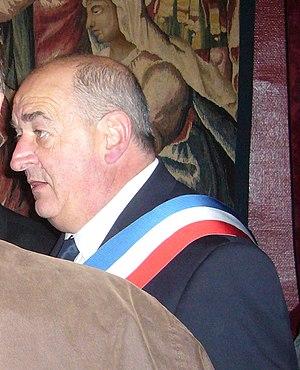
Alain Bertrand, né le 23 février 1951 à Saint-Juéry et mort à Mende le 3 mars 2020, est un homme politique français.
Cet article donne la liste des 348 sénateurs de la période comprise entre les deux élections sénatoriales, soit élus à l'issue des élections sénatoriales de 2014 ou 2017, soit suppléant les élus ayant été nommés au gouvernement ou décédés, soit élus à l'occasion d'élections sénatoriales partielles.
Cet article donne la liste des 348 sénateurs de la période comprise entre les deux élections sénatoriales, soit élus à l'issue des élections sénatoriales de 2011 ou 2014, soit suppléant les élus ayant été nommés au gouvernement ou décédés, soit élus à l'occasion d'élections sénatoriales partielles.